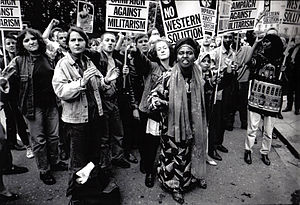
Antimilitarisme
Antimilitarisk demonstration, 1994
Antimilitarisme er modstand mod ethvert militærvæsen og mod løsning af konflikter med militær magt. Men i daglig sprogbrug optræder antimilitarisme ofte som synonym med pacifisme og militærnægtelse. I virkeligheden er antimilitarisme et flertydigt begreb, som rummer forskellige holdninger og strategier. Forenklet kan man tale om to former for antimilitarisme: den pacifistiske og den socialistiske.